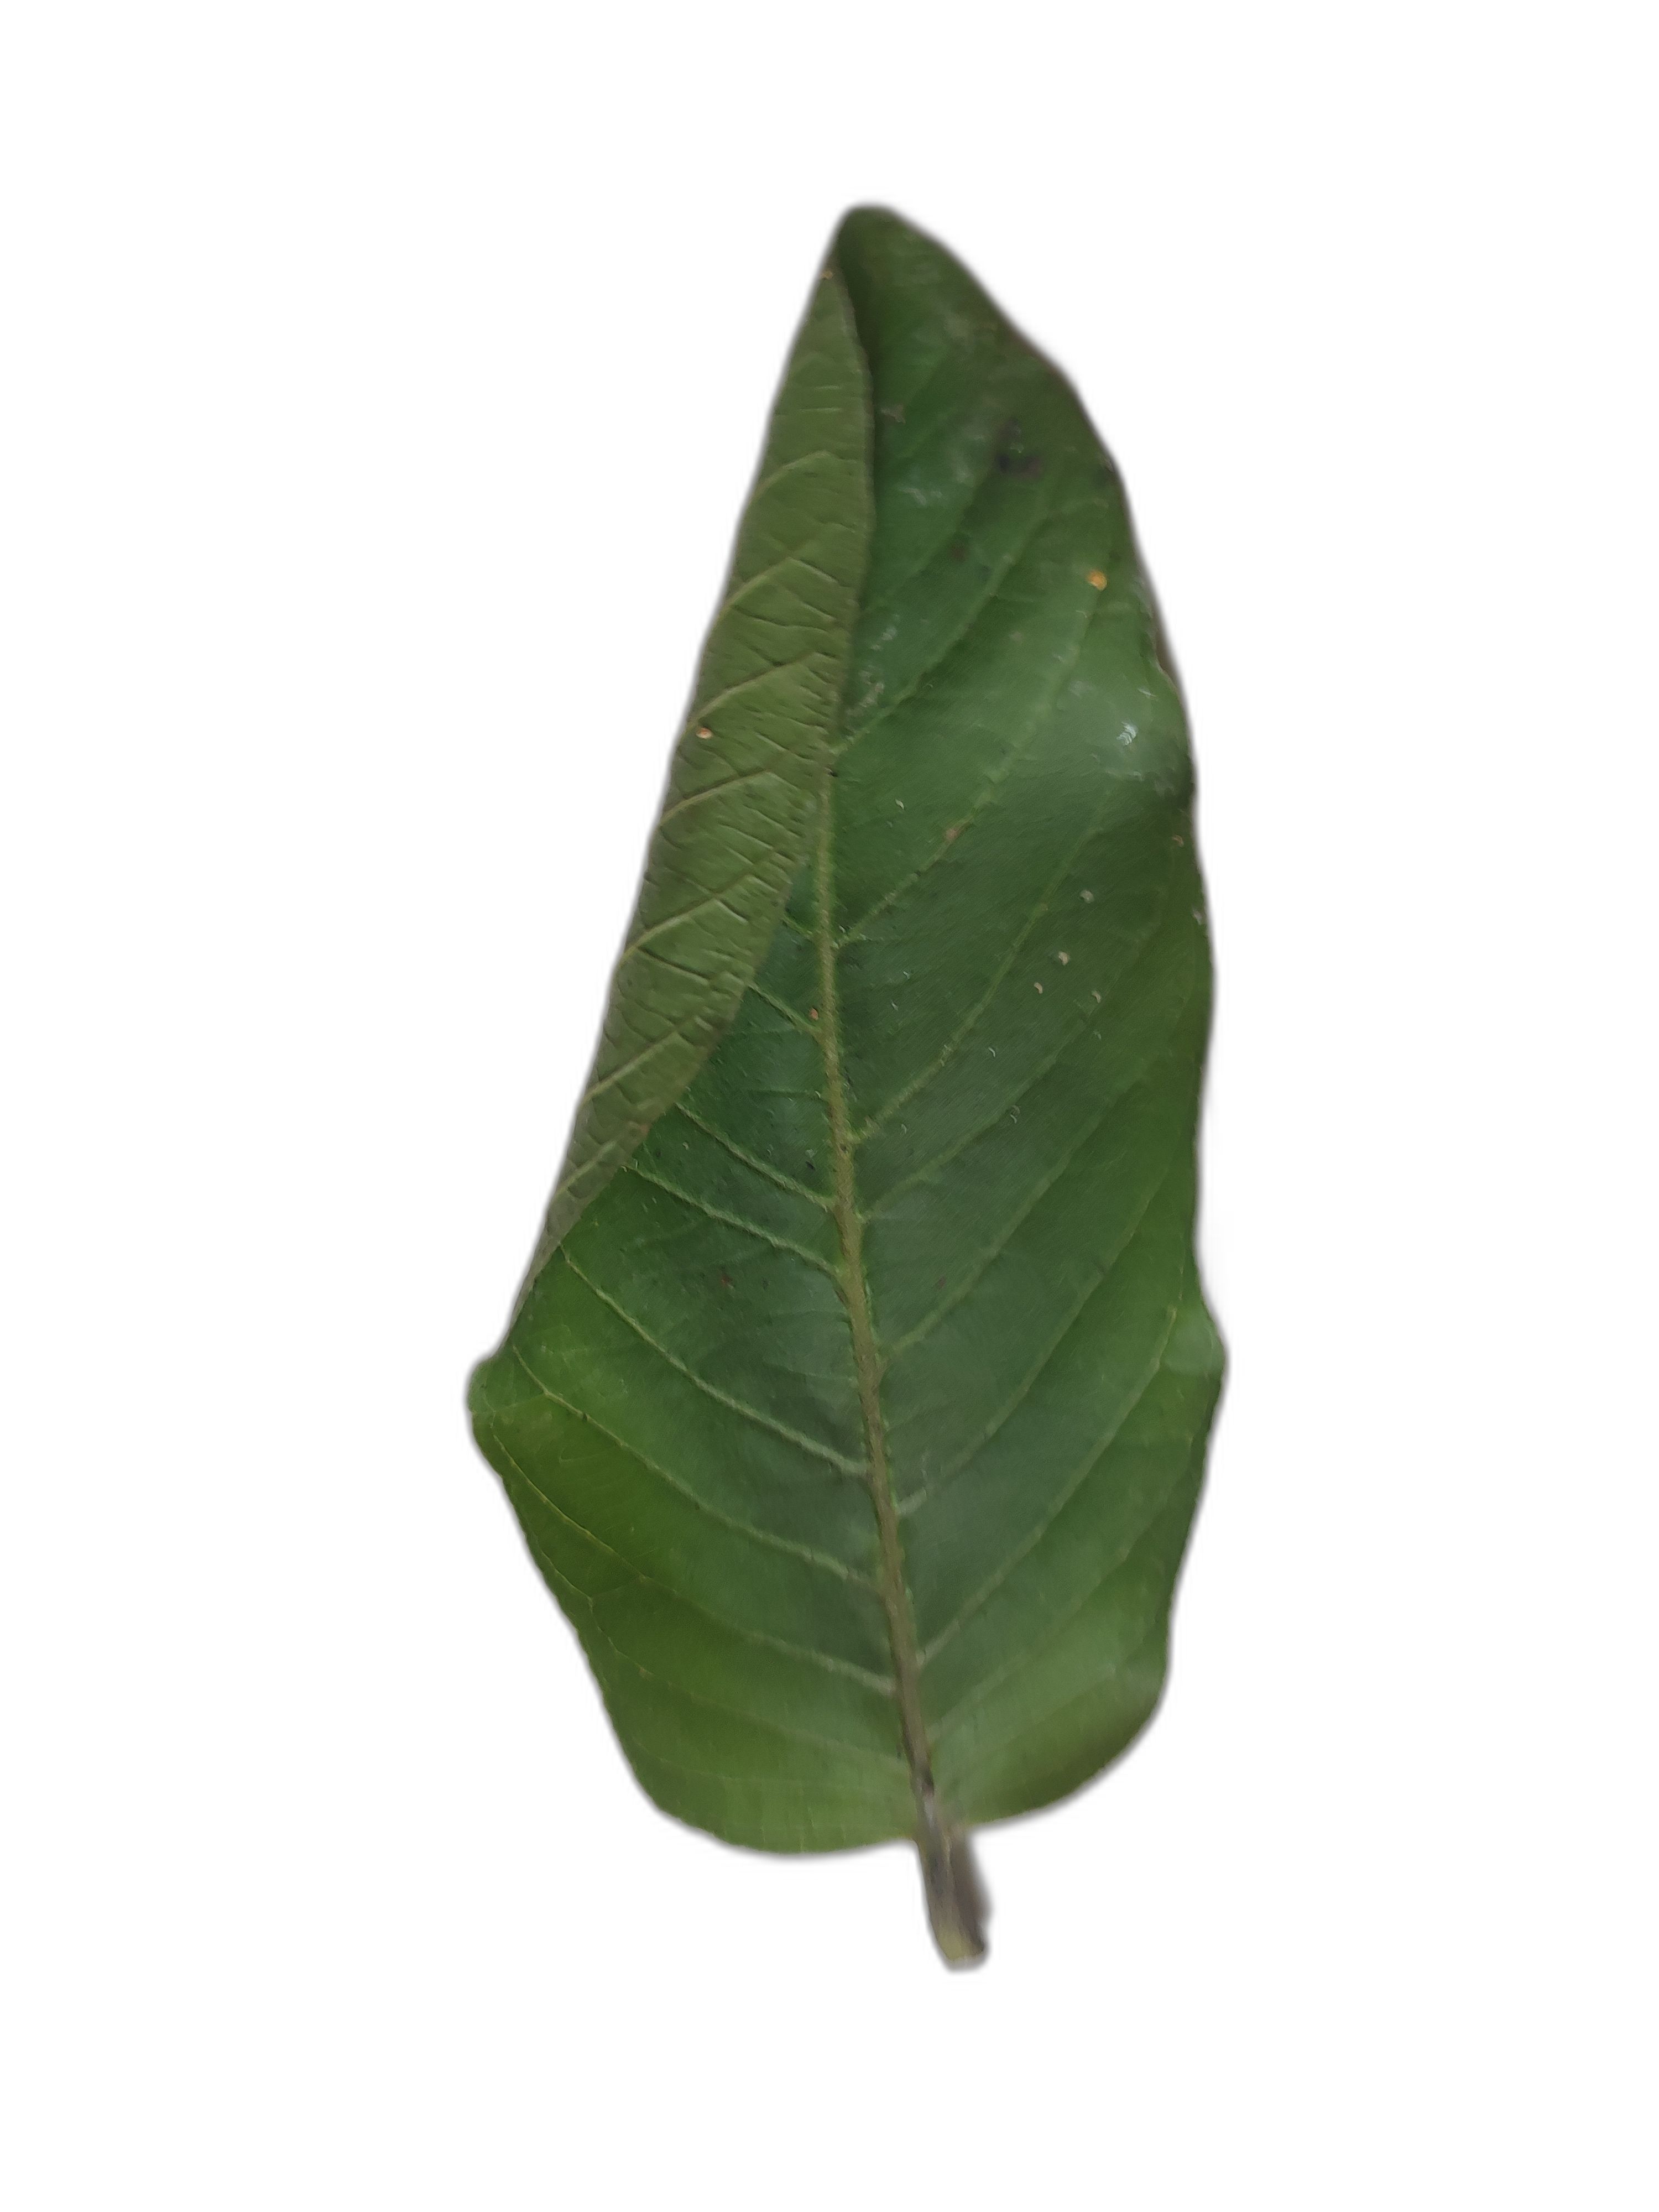
Plant part: leaf
Disease: Healthy